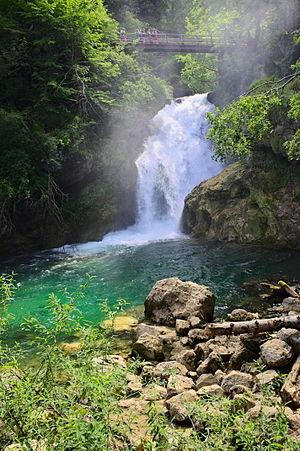
La Gorge de Vintgar est une gorge située dans le parc national du Triglav, à environ 4 kilomètres au nord-ouest de la localité de Bled en Slovénie.